Berytus

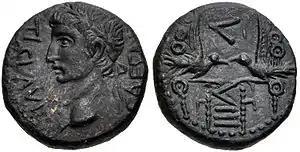
Roman coin minted in Berytus

Berytus had a monumental "Roman Gate" with huge walls (recently discovered) and was a trade center of silk and wine production, well connected by efficient Roman roads to Heliopolis and Caesarea. According to Kevin Butcher, the Latin character of Berytus remained dominant until the fifth century: the city was a center for the study of Latin literature and – after Septimius Severus – of Roman Law. During the reign of Nero, the son of a Roman colonist, Marcus Valerius Probus (born in Berytus around CE 25), was known in all the empire as a Latin grammarian and literature master philologist.